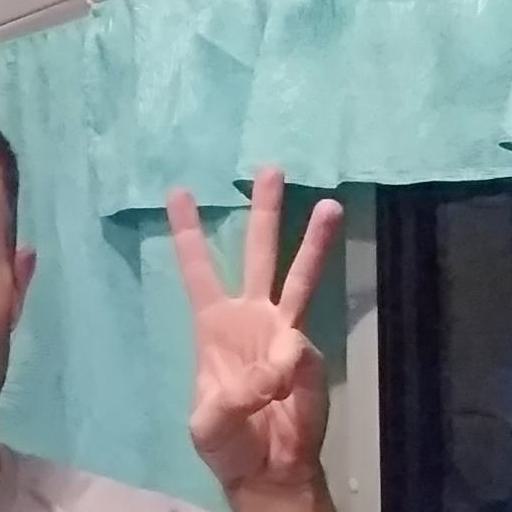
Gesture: three